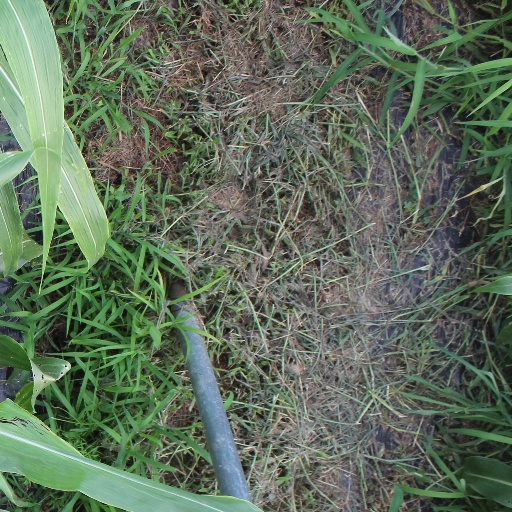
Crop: sorghum